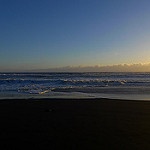
Label: sea